2018 Memorial Cup

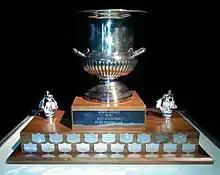
Hap Emms Memorial Trophy, awarded to Kaden Fulcher as the best goaltender in the Memorial Cup tournament

Kaden Fulcher led all goaltenders with a goals against average of 2.27, and save percentage with 0.918.